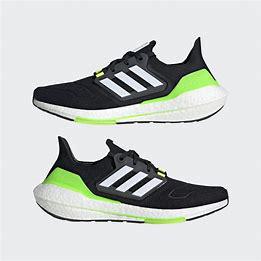
Brand: Adidas
Model: Ultraboost 22